Neo-Babylonian Empire

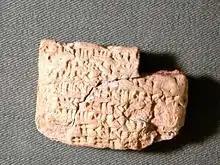

As in most ancient empires, slaves were an accepted part of Neo-Babylonian society. In contrast to slavery in ancient Rome, where slave-owners often worked their slaves to death at an early age, slaves in the Neo-Babylonian Empire were valuable resources, typically sold for money matching several years of income for a paid worker. Slaves were typically from lands outside of Babylonia, becoming slaves through the slave trade or through being captured in times of war. Slave women were often given as part of a dowry to help daughters of free men and women in their household or in raising children. Slaves were not cheap to maintain as they had to be clothed and fed. Because they were expensive to begin with, many Neo-Babylonian slave-owners trained their slaves in professions to raise their value or rented them out to others. Sometimes slaves who showed good business sense were allowed to serve in trade or through managing part of a family business. Slave families were most often sold as a unit, children only being separated from their parents once they reached adulthood (or working age).